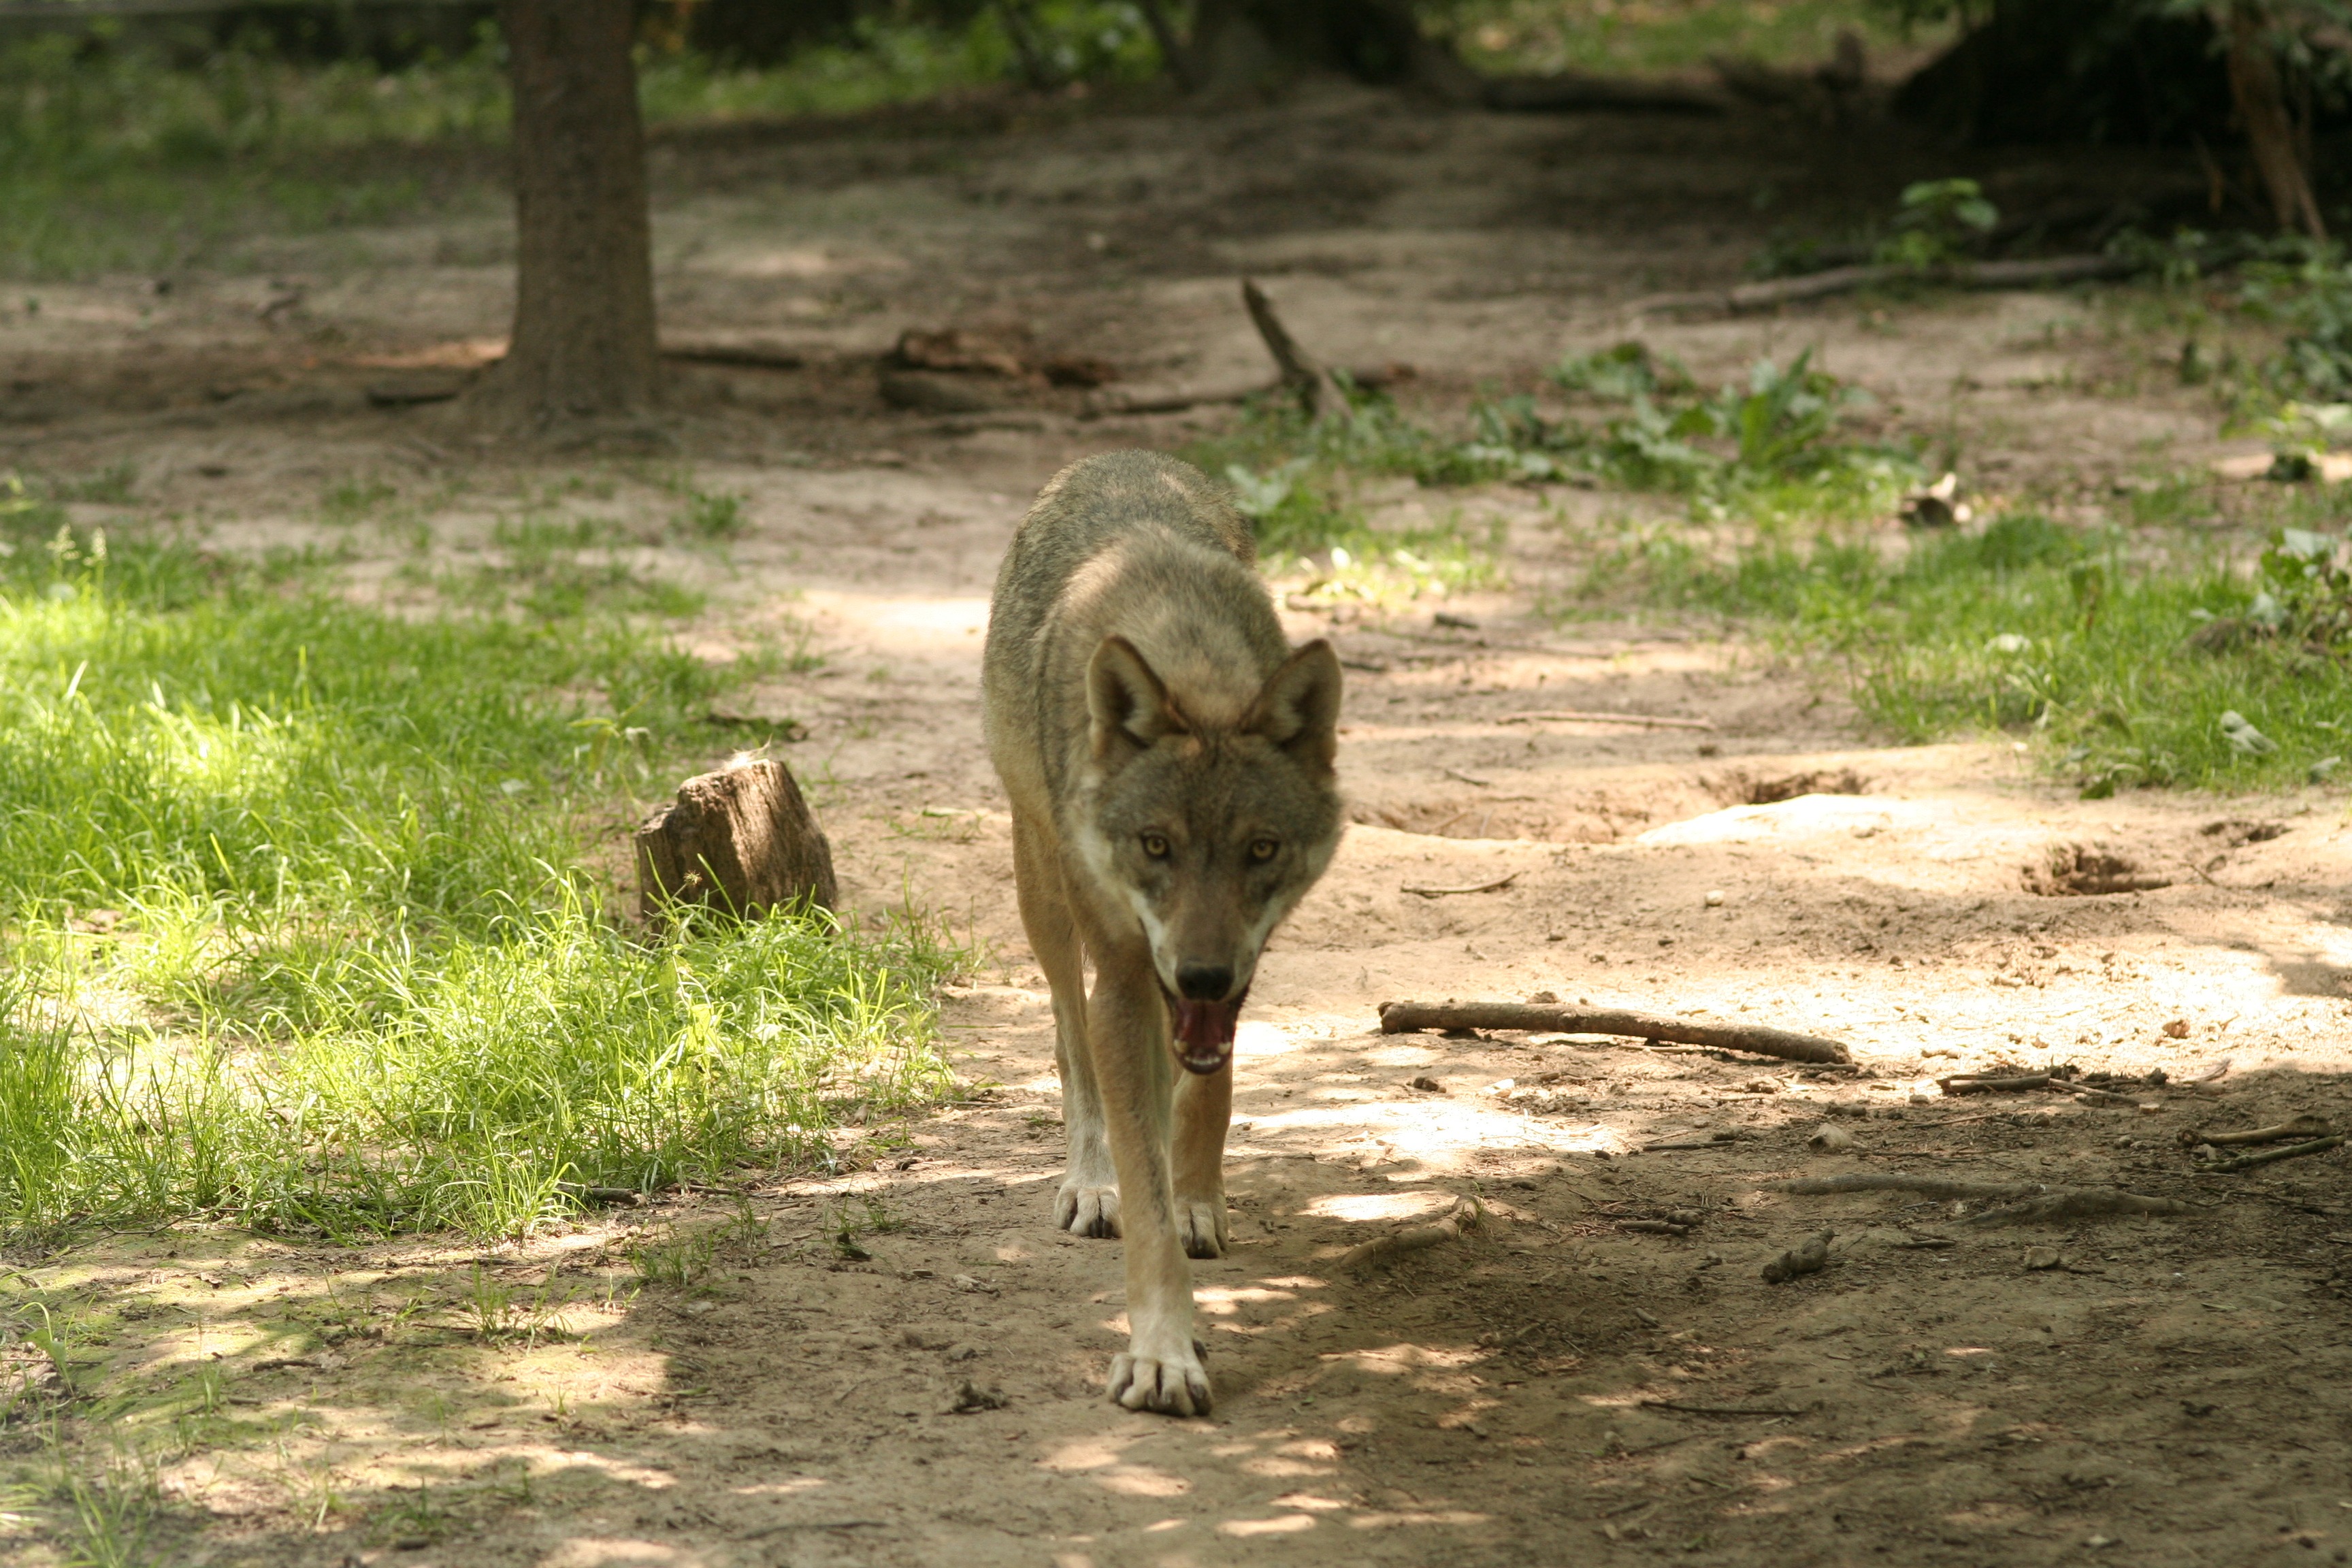
forest, canine, wildlife, zoo, mammal, wolf, fauna, enclosure, animals, mammals, safari, canis lupus